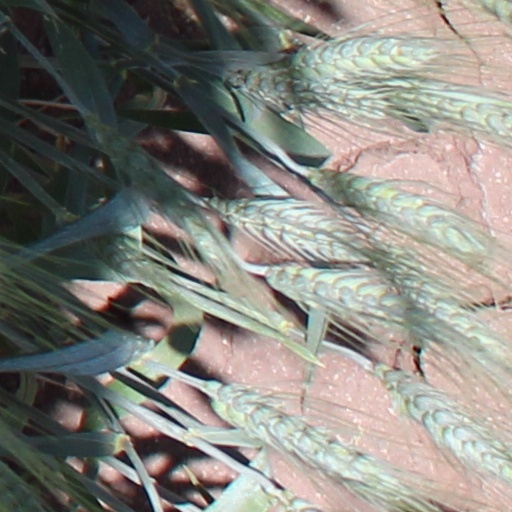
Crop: wheat